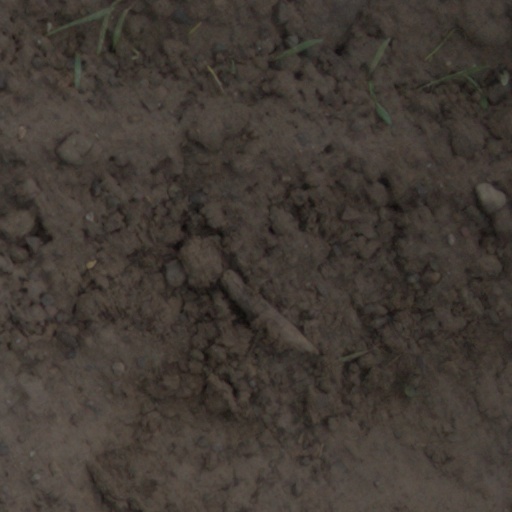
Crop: wheat